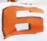
Number: 6